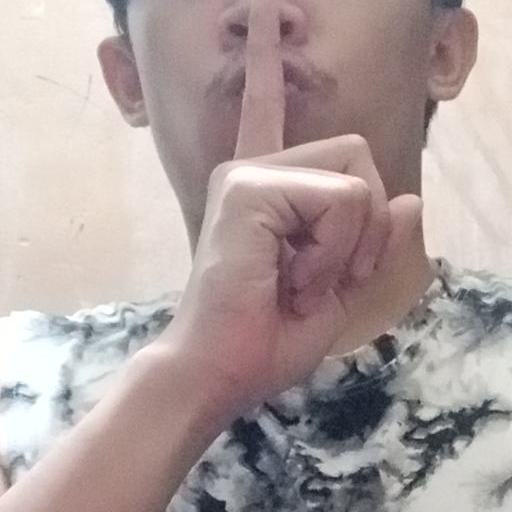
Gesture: mute